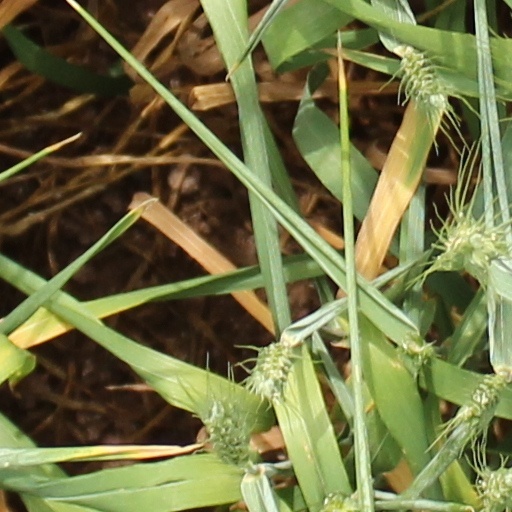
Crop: wheat